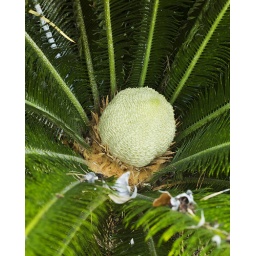
This football-sized thing is in the center of a palm-like plant that grows near the ground in our neighborhood